Soil regeneration

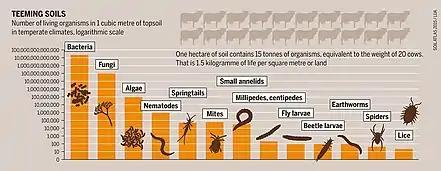

Soil quality means the ability of the soil to "perform its functions." Healthy soil is a mixture of living organisms, organic matter, and inorganic material. Soil should have texture so that air and water can diffuse through the void spaces in the soil. Air and water typically make up half of the volume of healthy soil. Air and water flow are important for keeping microorganisms and root systems alive, transporting nutrients, and wearing down inorganic components.